GSM Project

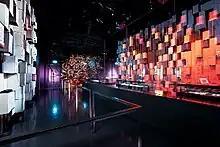

After Guillon’s departure Morley Smith and Laurent Marquart divided the company. Morley Smith moved the industrial design department to his own firm, GSM Design, Produits et Transport and Laurent Marquart kept the interior and exhibition design. Laurent continued in 1987 with his two associates, Kathleen Lanni in interior design and Yves Mayrand in exhibition design. The firm, operating at the time under the name GSM Design/Aménagement, communication visuelle et exposition inc., specialized itself and began to deal with an international clientele and competition.